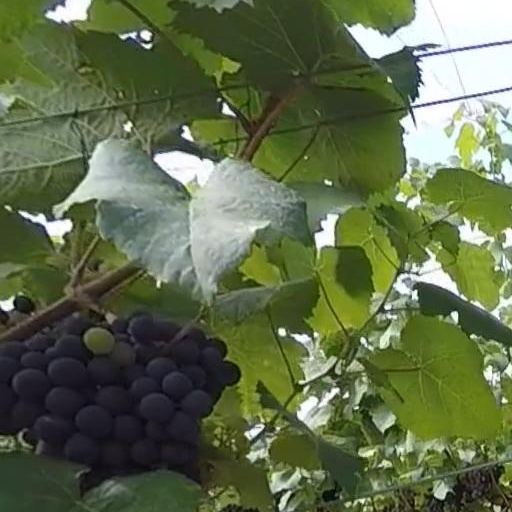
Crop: grape